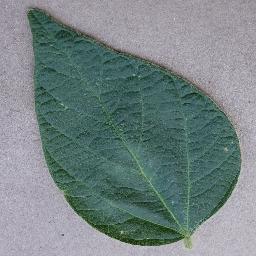
Label: Soybean___healthy